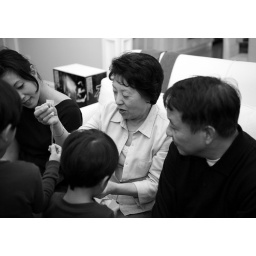
The baby blue box from Tiffany &amp;amp; Co., a color recognized by women around the world